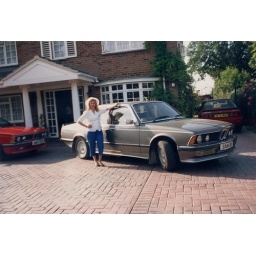
Essex: Carmelina Bray posing by her brother in law car in front of his house in Essex.